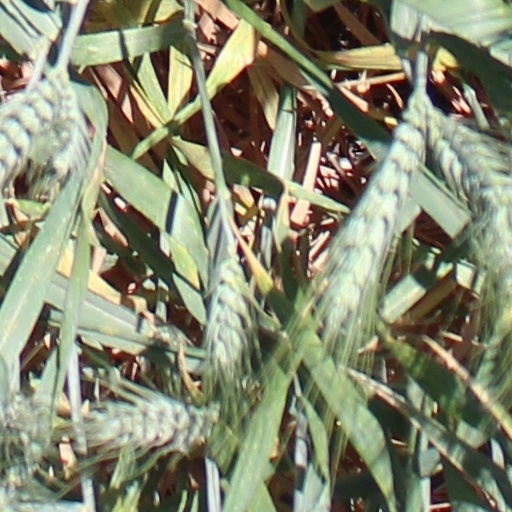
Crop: wheat